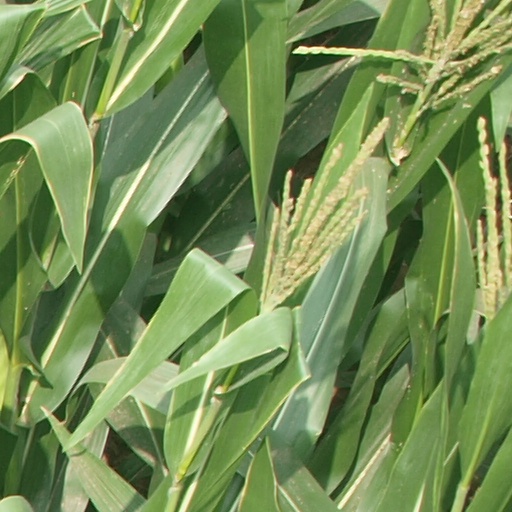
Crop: maize; corn